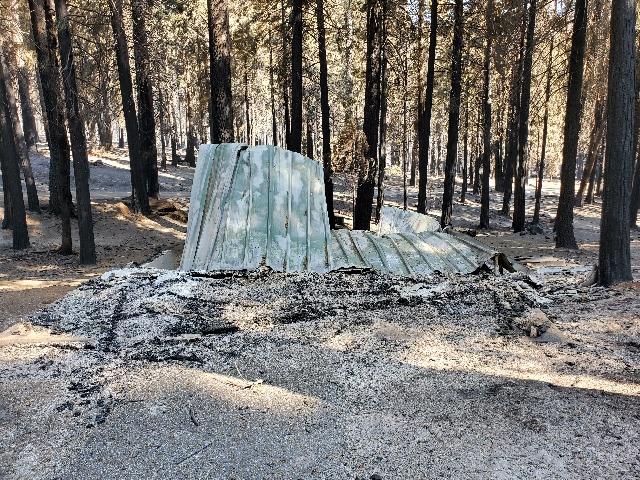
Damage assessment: destroyed